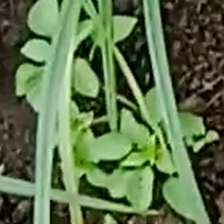
Weed species: Sicklepod_(Senna obtusifolia)